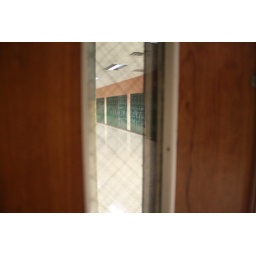
this is an example of framing. i shot through the window of a door in the hall way.